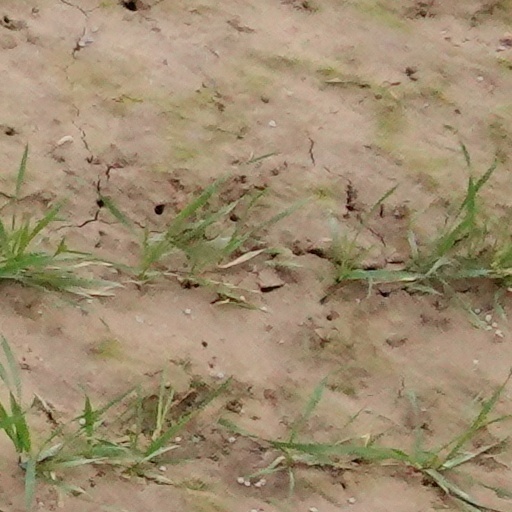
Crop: wheat